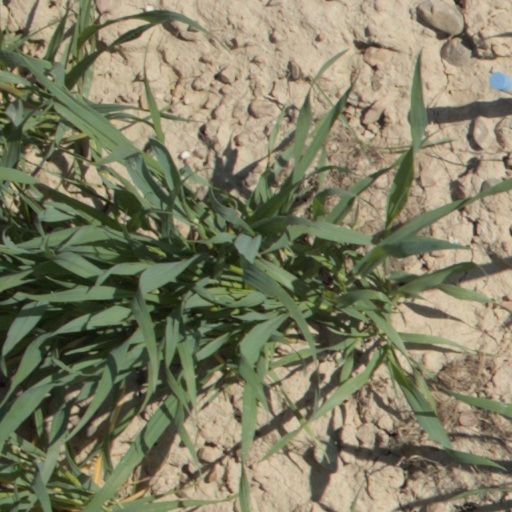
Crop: wheat